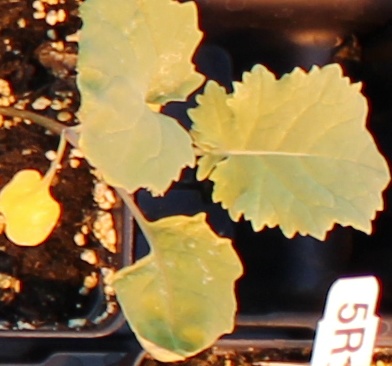
Label: Canola